Bollack Netter and Co

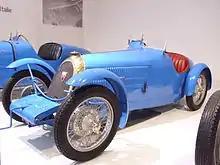
1926 B.N.C. Sports

Beginning with a single model, the DZ, before the first year was over the range had reached double digits. Three chassis and three different engines were offered, as were a plethora of bodystyles.